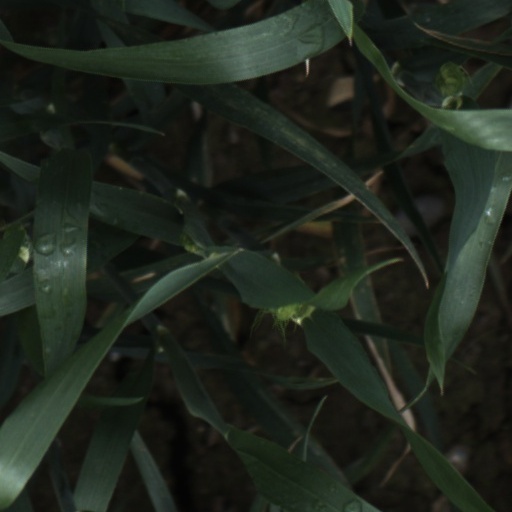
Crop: wheat